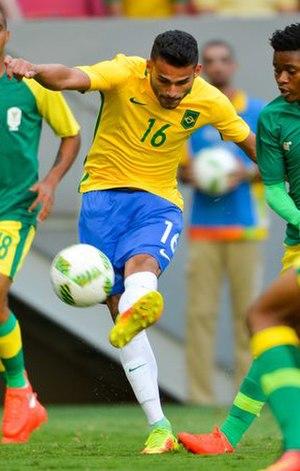
Thiago Maia Alencar est un footballeur brésilien né le 23 mars 1997 à Boa Vista. Il évolue au poste de milieu de terrain au CR Flamengo, prêté par le LOSC Lille.